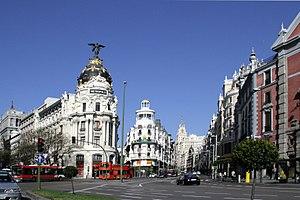
La Gran Vía est une des artères principales du centre de Madrid, en Espagne.